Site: brandenburg
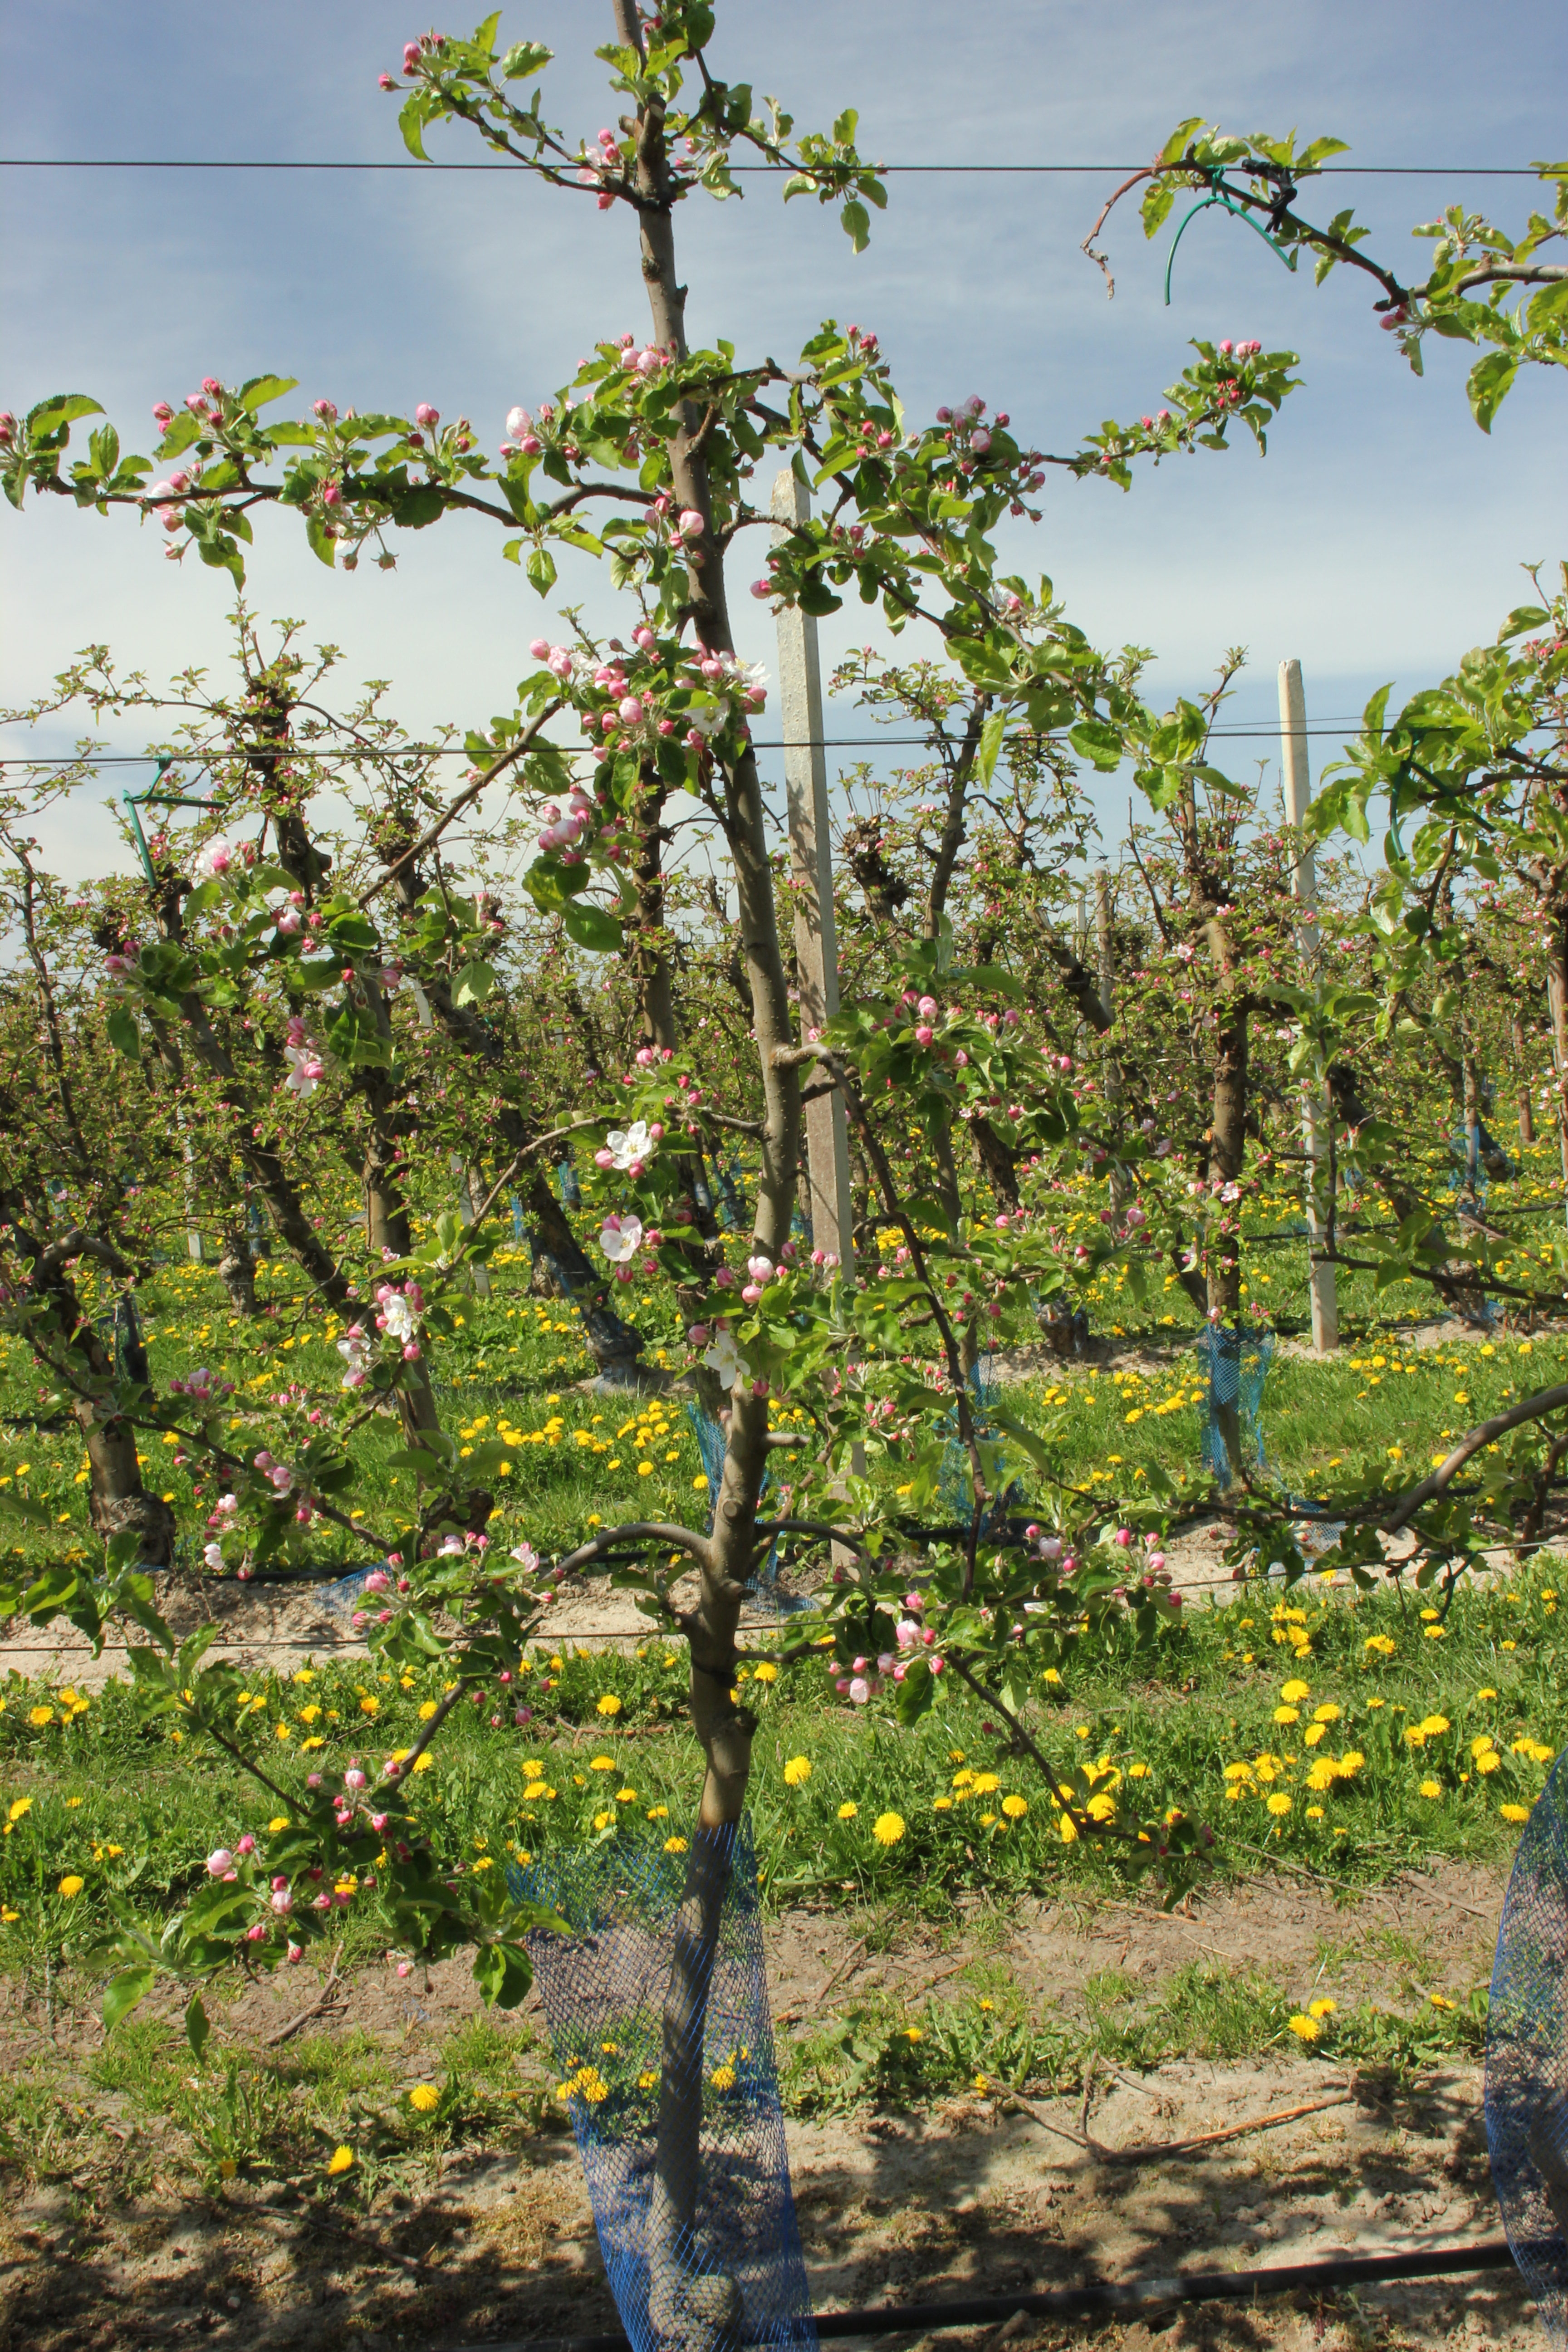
Growth stage (BBCH 57): Inflorescence emergence